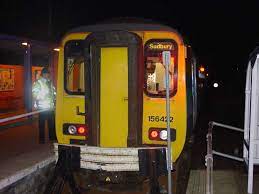
Vehicle type: Trains